Kawata Station

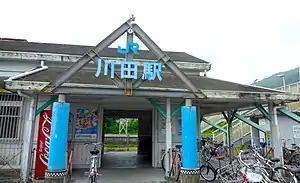
Kawata Station entrance, August 2009

is a passenger railway station located in the city of Yoshinogawa, Tokushima Prefecture, Japan. It is operated by JR Shikoku and has the station number "B15".